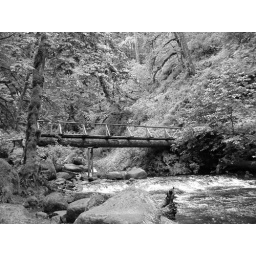
Same bridge in black and white. Not sure if I like it.